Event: Ecuador Earthquake
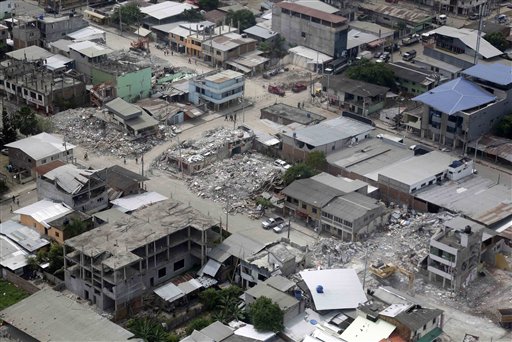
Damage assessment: damage